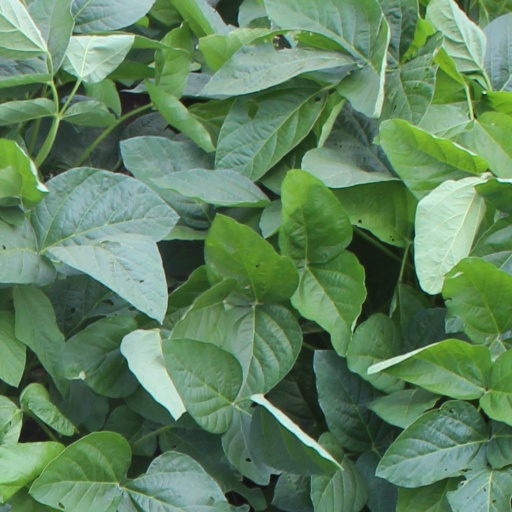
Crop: soybean